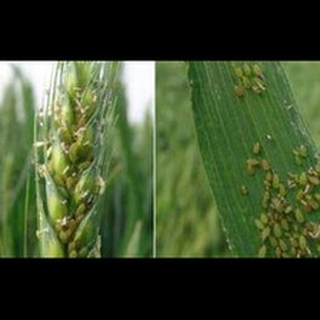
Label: wheat_aphid